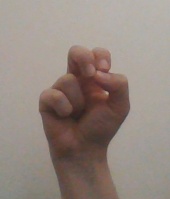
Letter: gaaf